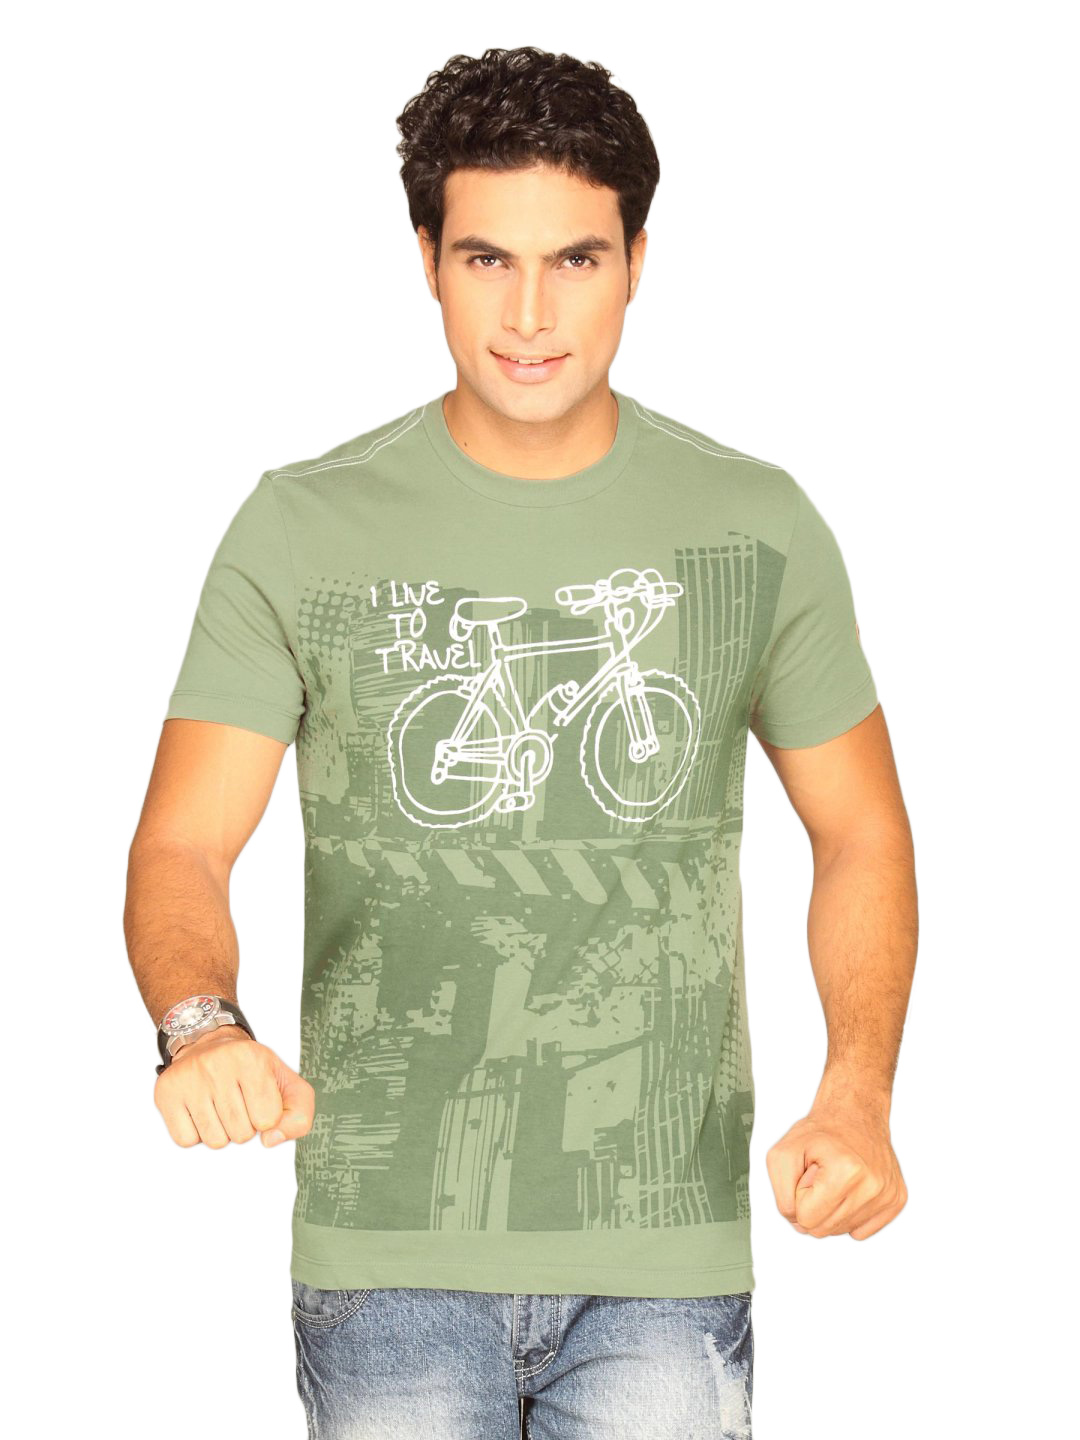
ADIDAS Men's Bike Olive Green T-shirt
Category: Apparel / Topwear / Tshirts
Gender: Men
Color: Green
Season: Summer 2011
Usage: Casual